Town Hall House

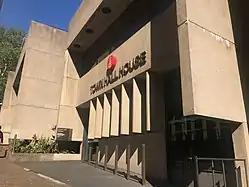
Side entrance at Druitt Street

Town Hall House was designed by Ken Woolley of the firm Ancher, Mortlock and Woolley, rebuilt and opened and on 28 June 1977 for City of Sydney Council. It is constructed using concrete with little decoration, which matches to its Brutalist style, and is an example of early 70s Brutalism. The Heritage Council of New South Wales said that Town Hall House is an example of the most important architecture from the modernist architectural movement in the 20th century. The angular geometry of Town Hall House is an element of this style of architecture. In terms of structure, Town Hall House is connected to the Sydney Town Hall by a passage. The two buildings form a contrast between the architectural styles of the 19th and 20th centuries. In addition, the buildings were constructed using different materials—concrete for Town Hall House and sandstone for the town hall.) Town Hall House is tall, with 25 levels. The building has developed into a combination of official area and leisure space. It provides a cafe and display area in the public space. There is a library express on the first level.